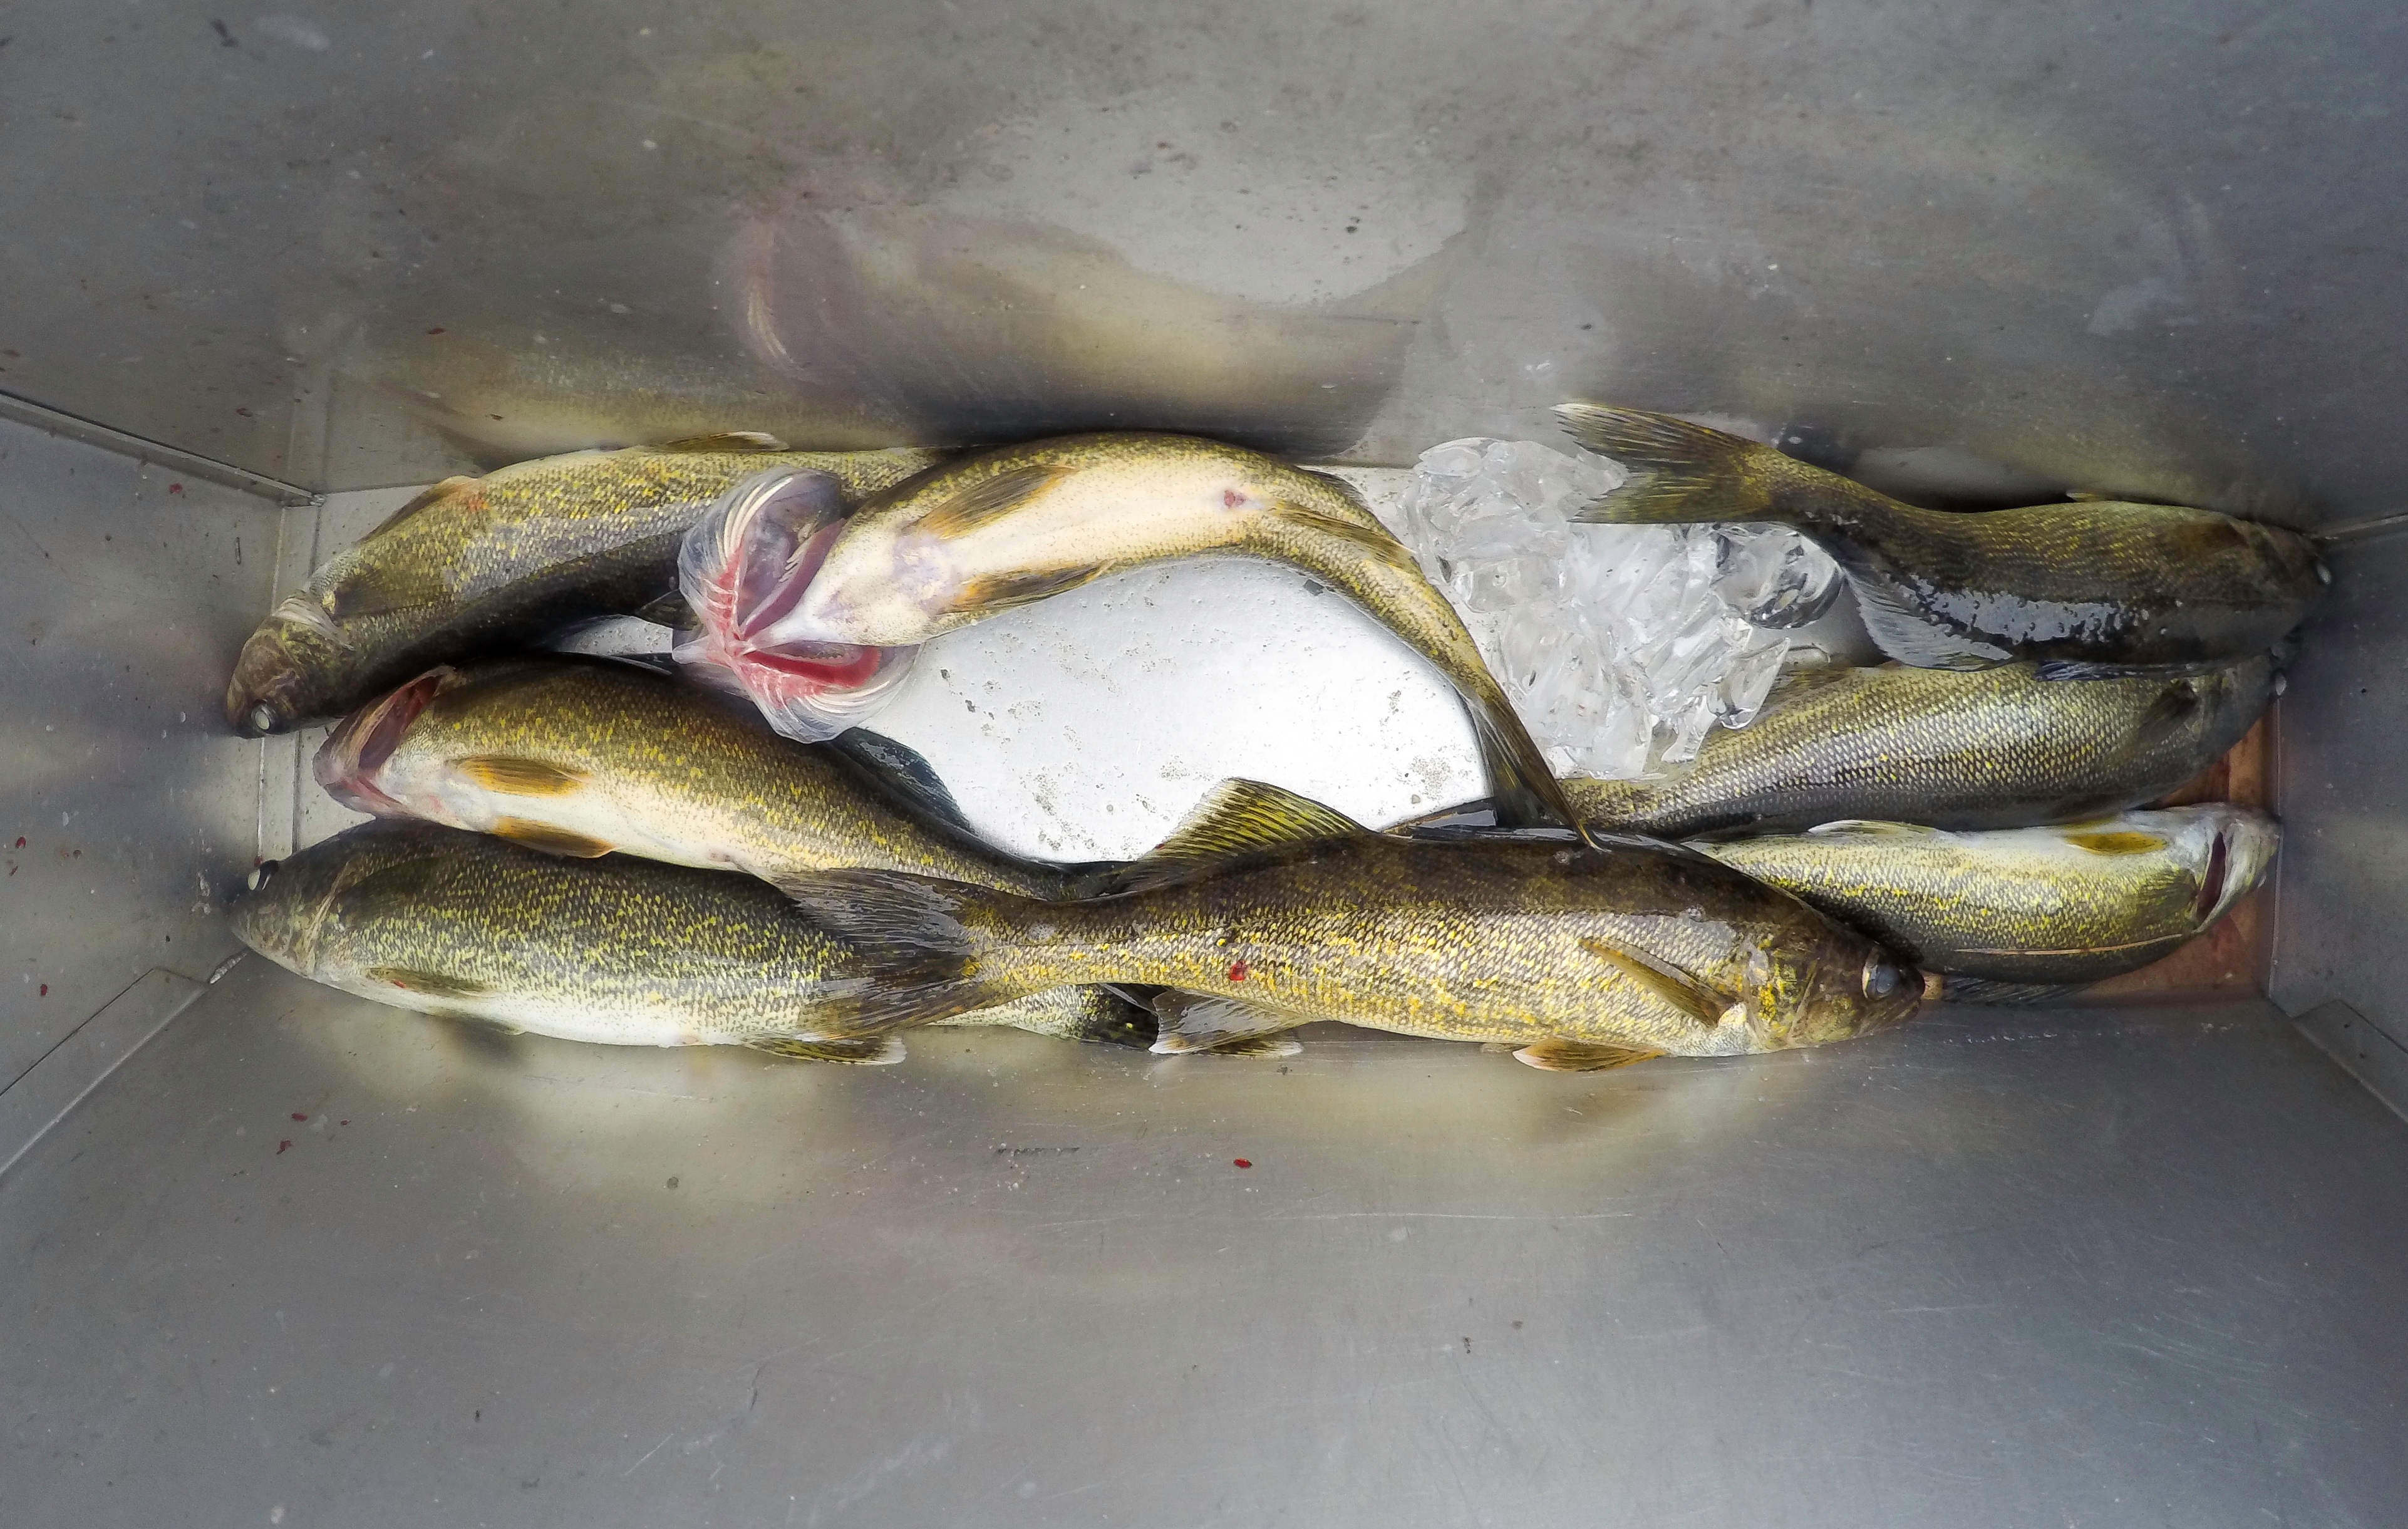
fish, trout, cod, food, forage fish, seafood, sardine, milkfish, bass